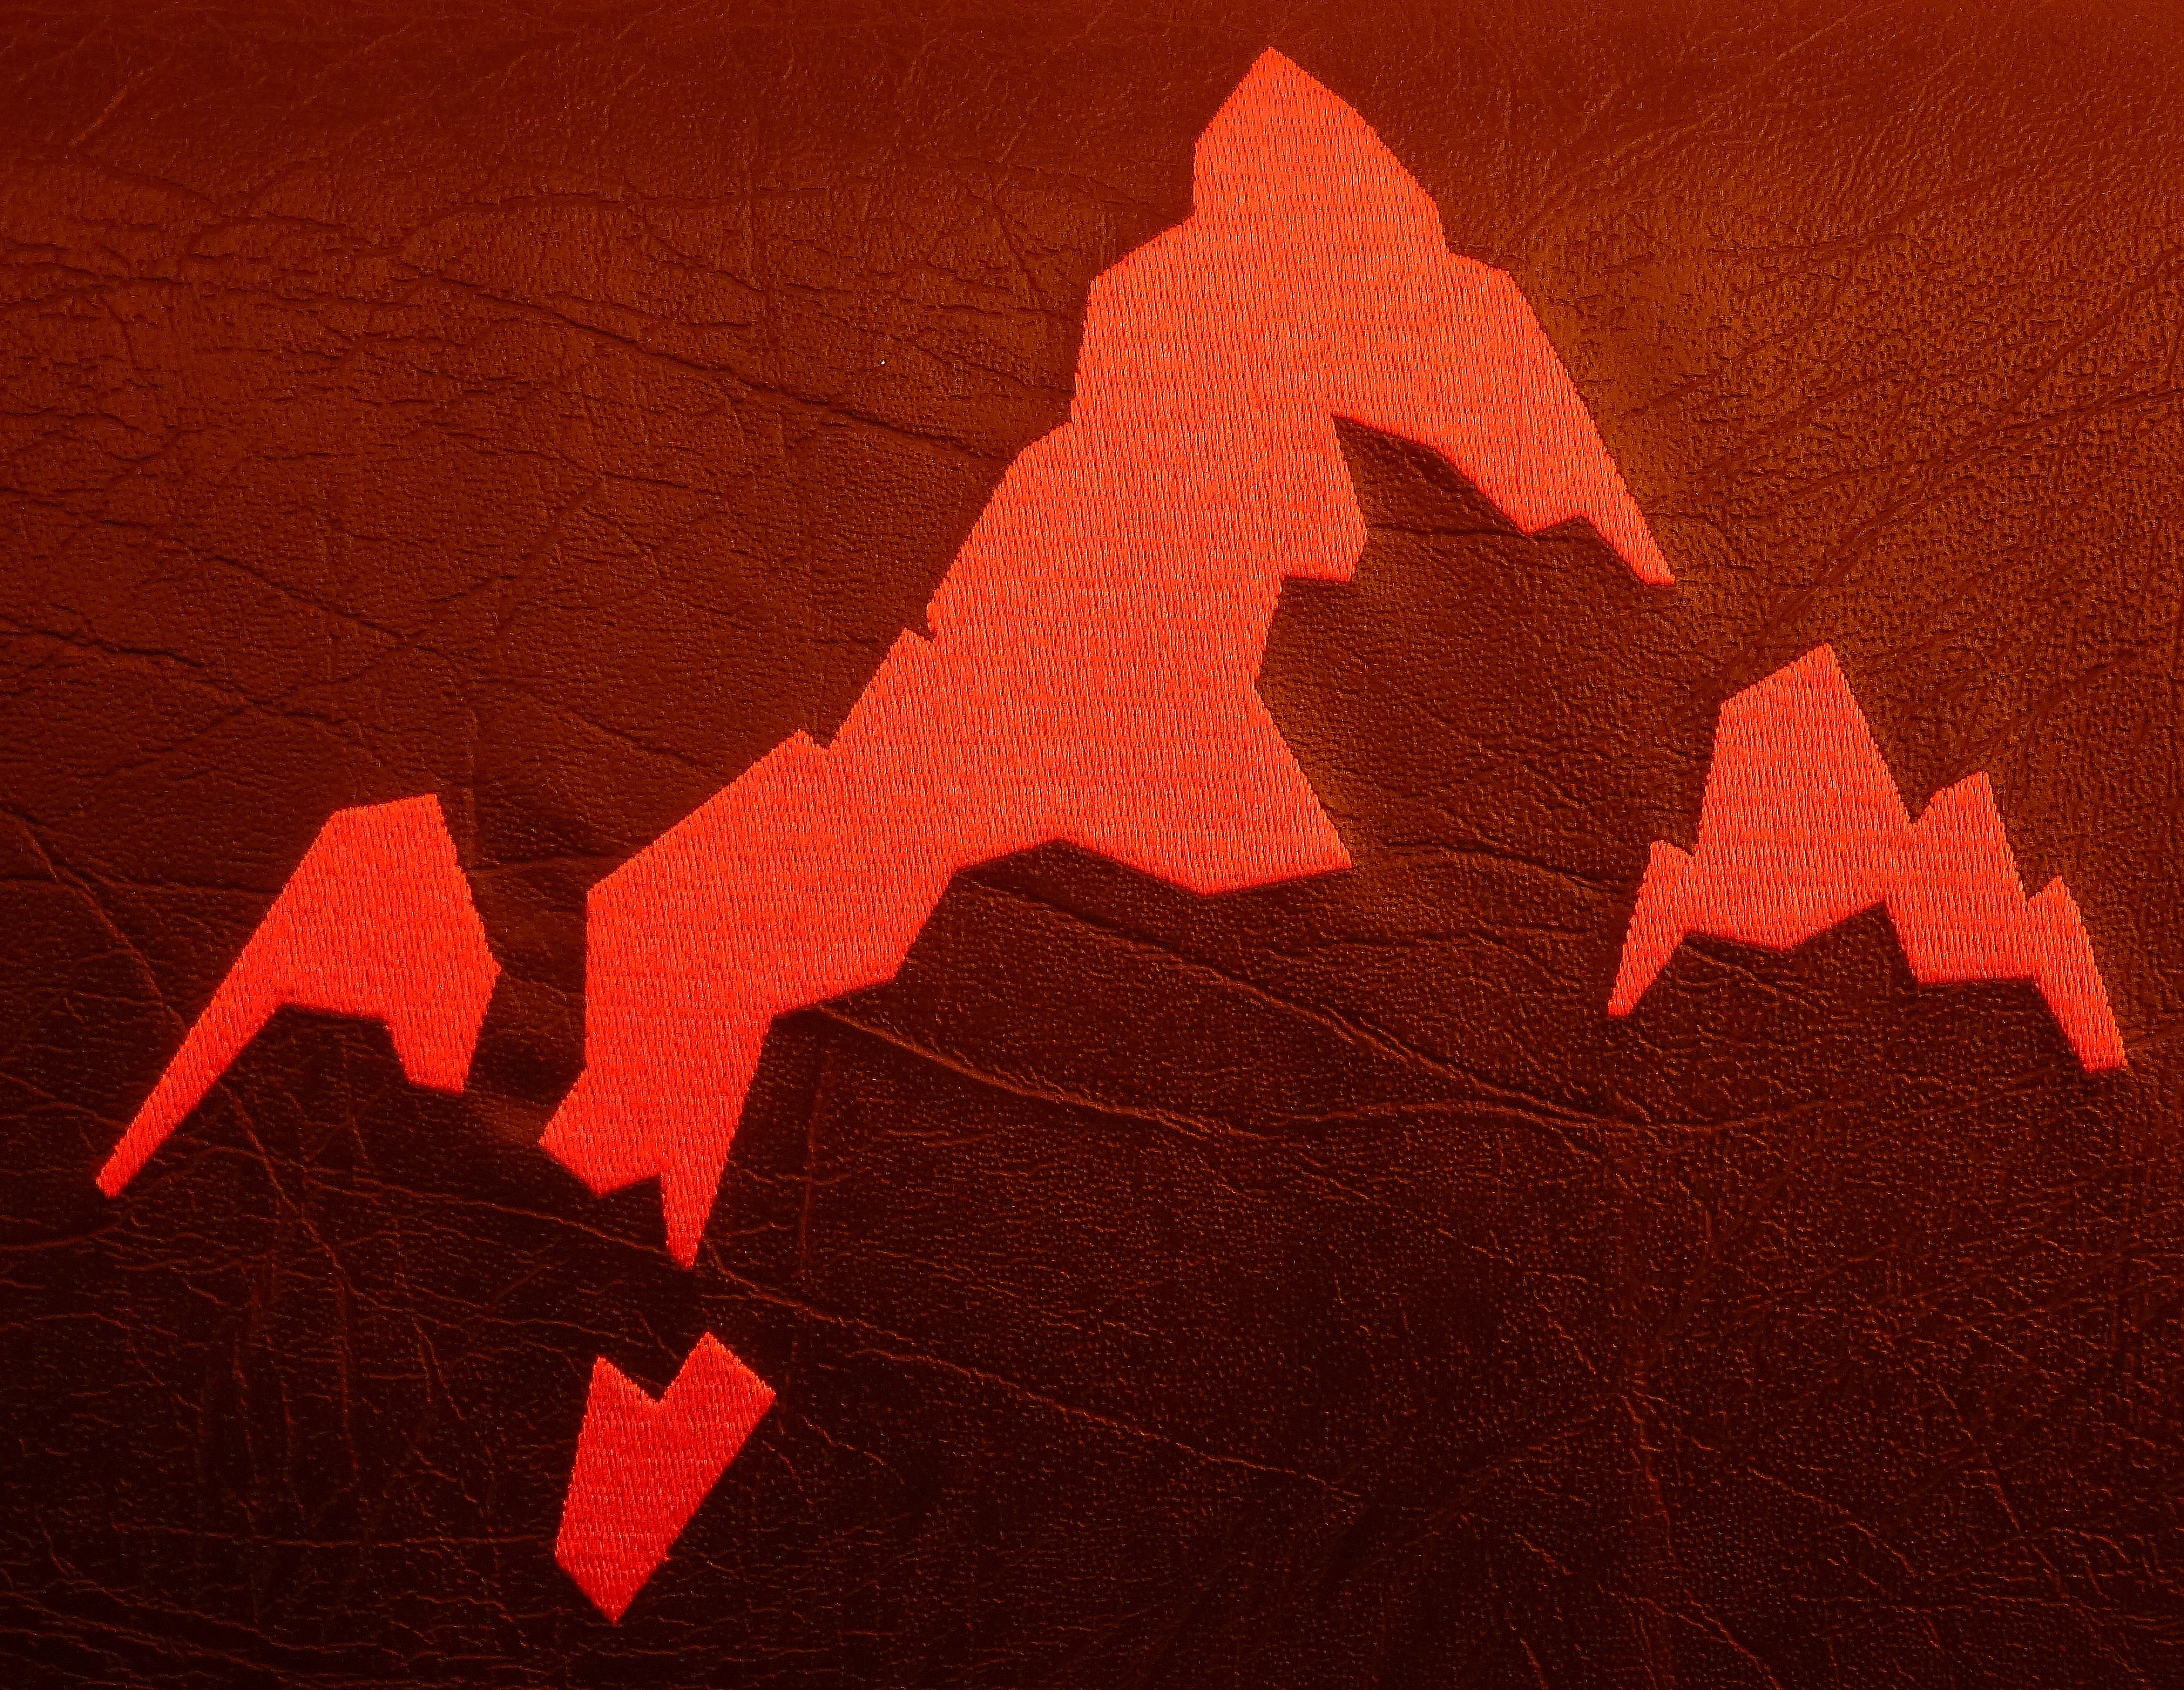
silhouette, mountain, leaf, seat, number, line, red, color, maple leaf, mountain peak, font, art, illustration, logo, montafon, organ, shape, mountain railway, computer wallpaper